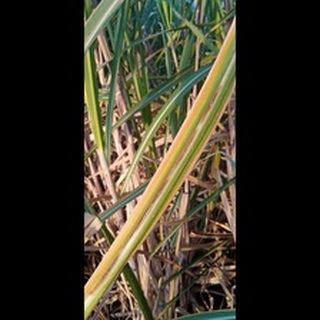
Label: sugarcane_red_rot